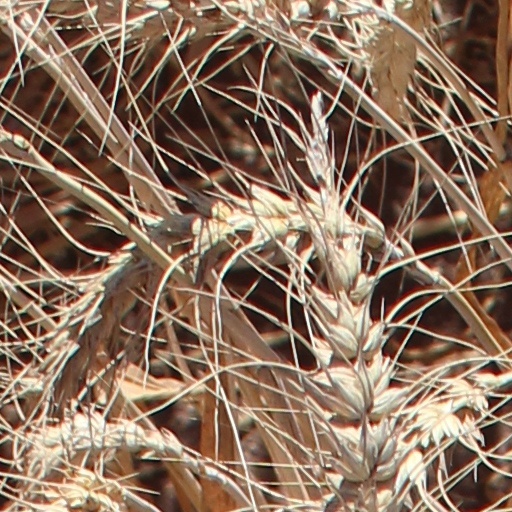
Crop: wheat